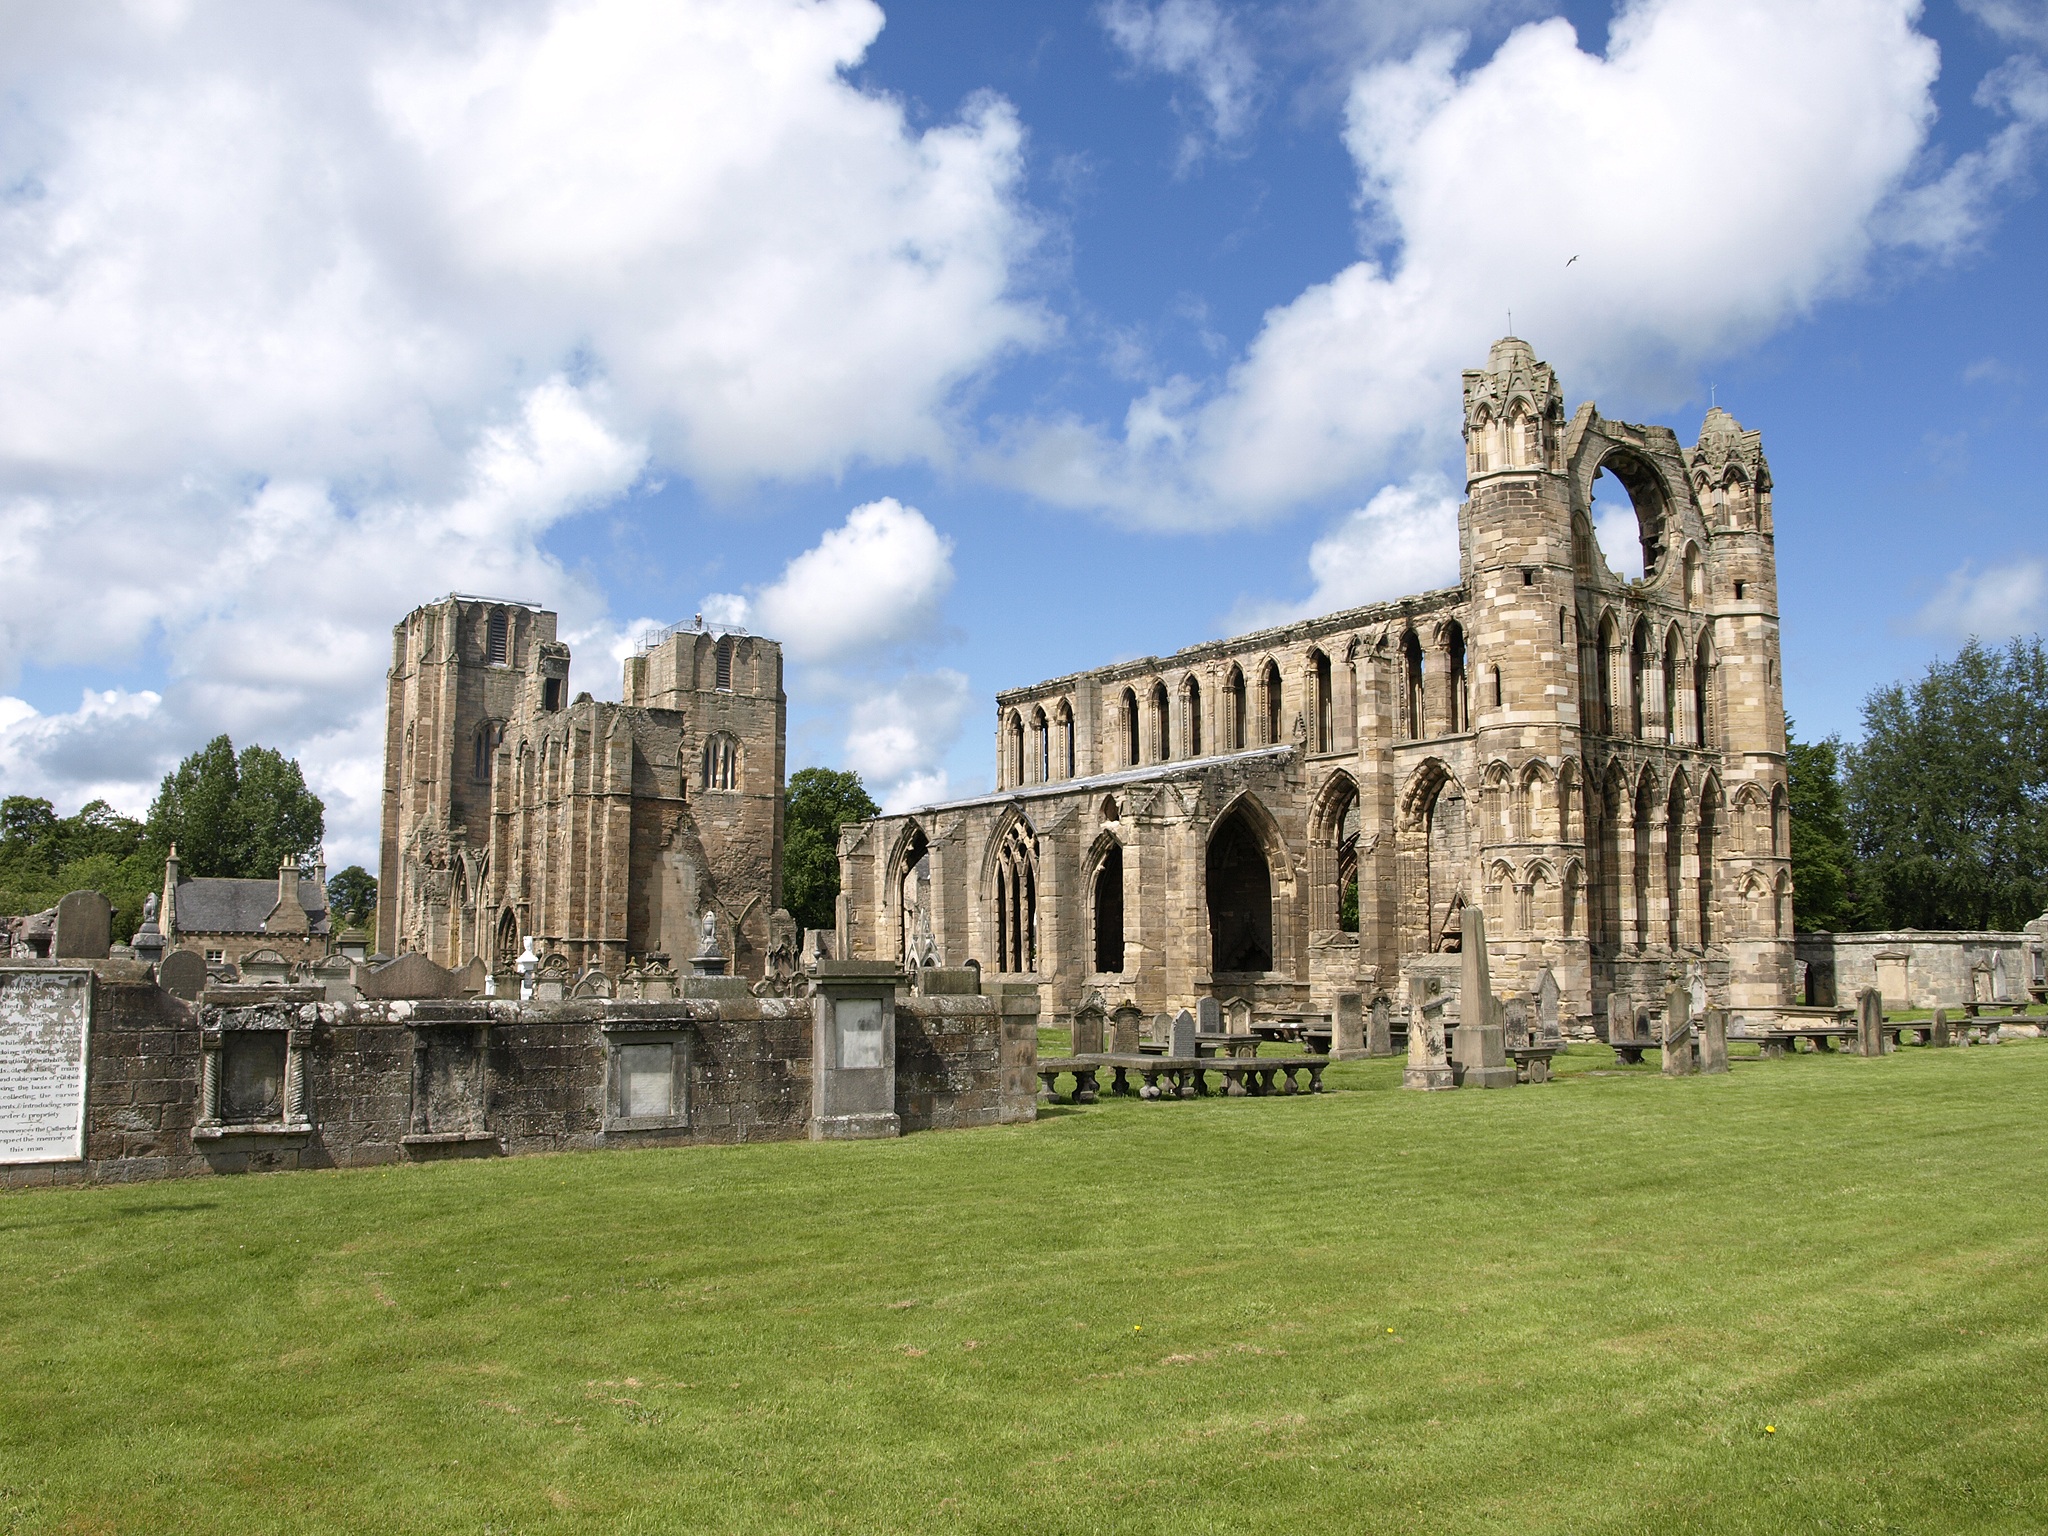
architecture, building, chateau, palace, stone, green, castle, landmark, church, cathedral, fortification, ruin, place of worship, clouds, ruins, monastery, scotland, abbey, estate, rush, historically, stately home, elgin, historic site